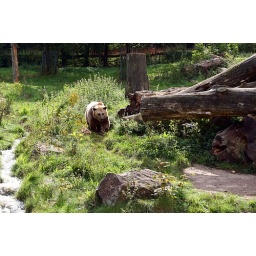
One of two bears in Olderdissen coming down the river to have some water.